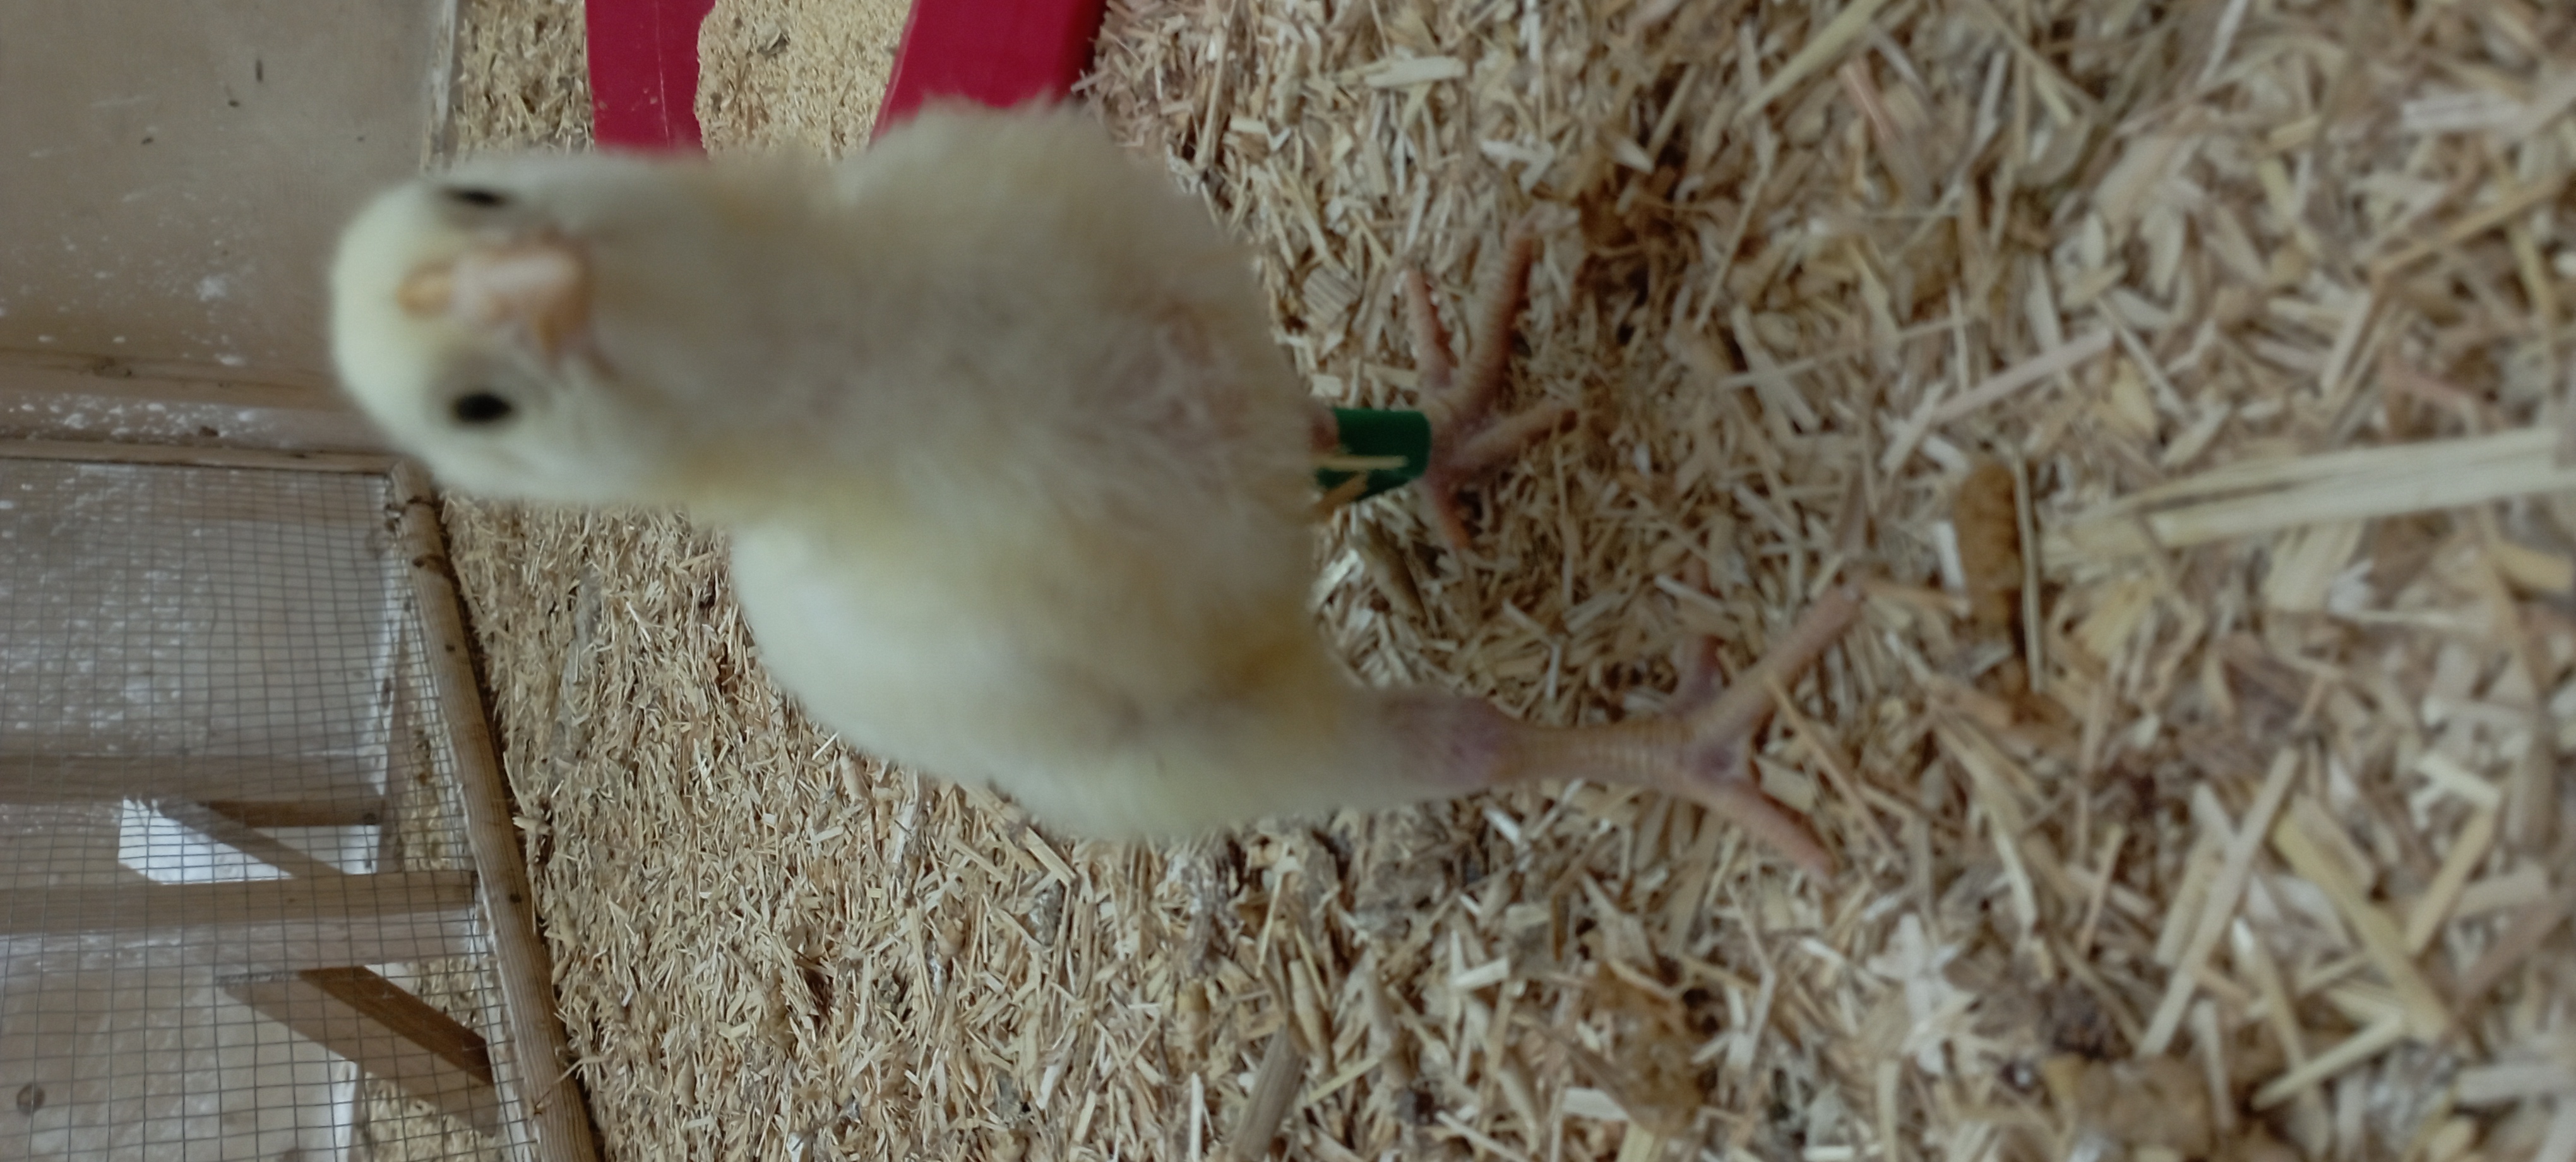
Weight: 207 g